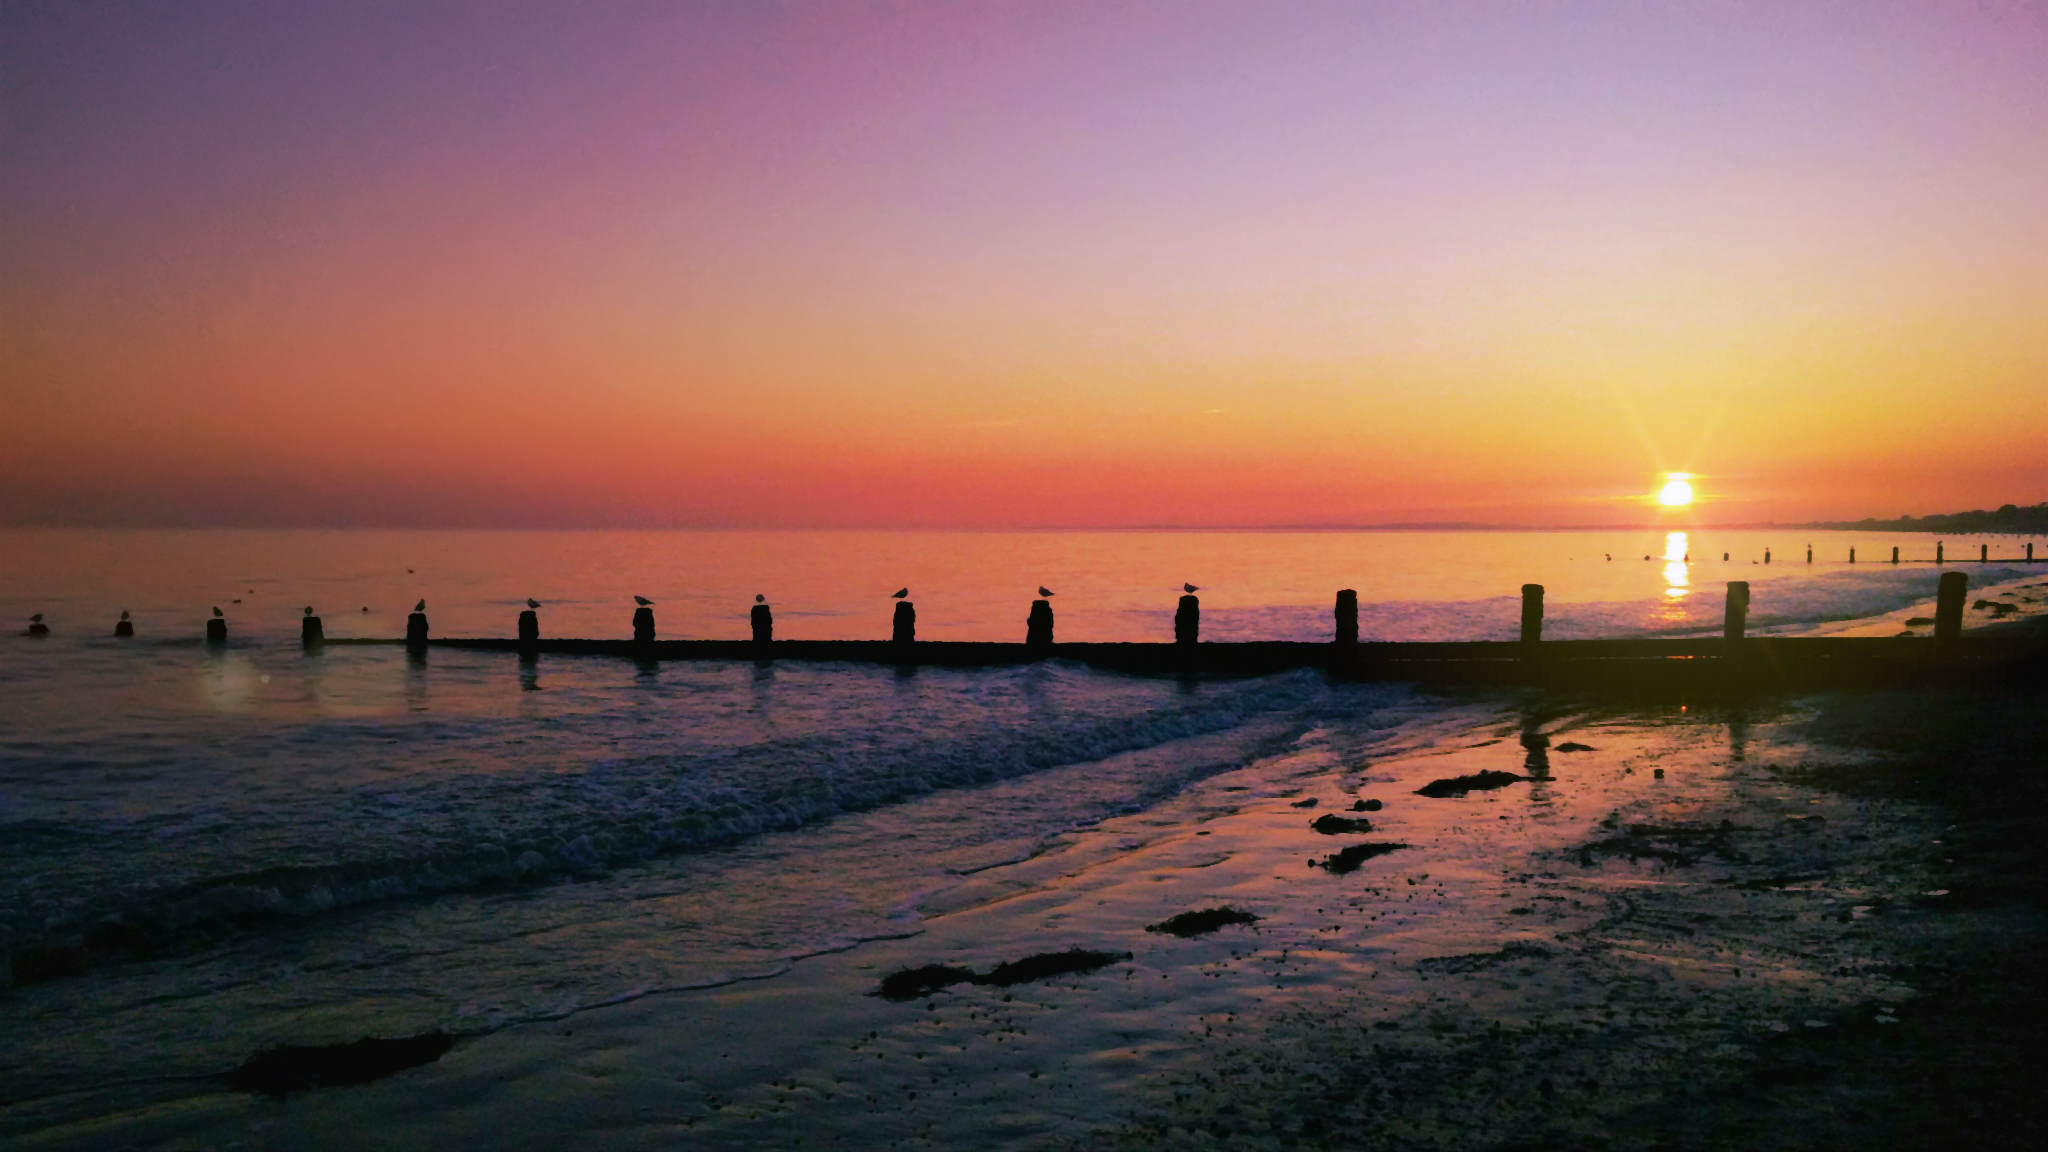
mobile, beach, sea, coast, ocean, horizon, sun, sunrise, sunset, sunlight, morning, shore, wave, dawn, pier, dusk, clear, evening, bay, birds, waves, cellphone, bognor, groyne, afterglow, wind wave